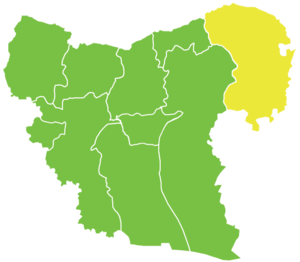
Le District d'Ayn al-Arab est un district du gouvernorat d'Alep dans le nord de la République arabe syrienne. Le centre administratif du district est Kobané. Il se situe dans la section nord du gouvernorat et dispose d'une frontière commune avec la Turquie. En janvier 2014, le territoire est déclaré comme étant de facto le canton de Kobané du Rojava. Lors du recensement de 2004, le district compte une population de 192 513 habitants.